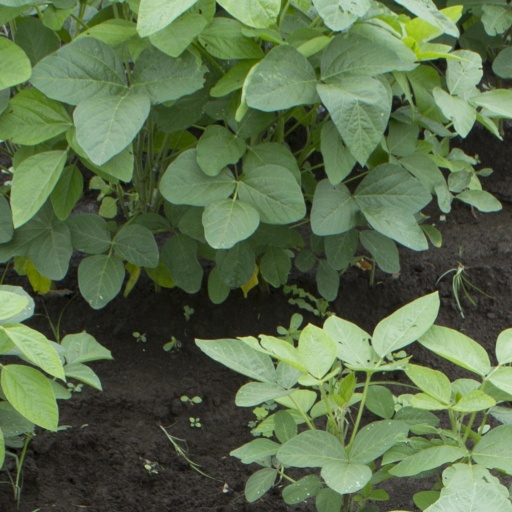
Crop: soybean